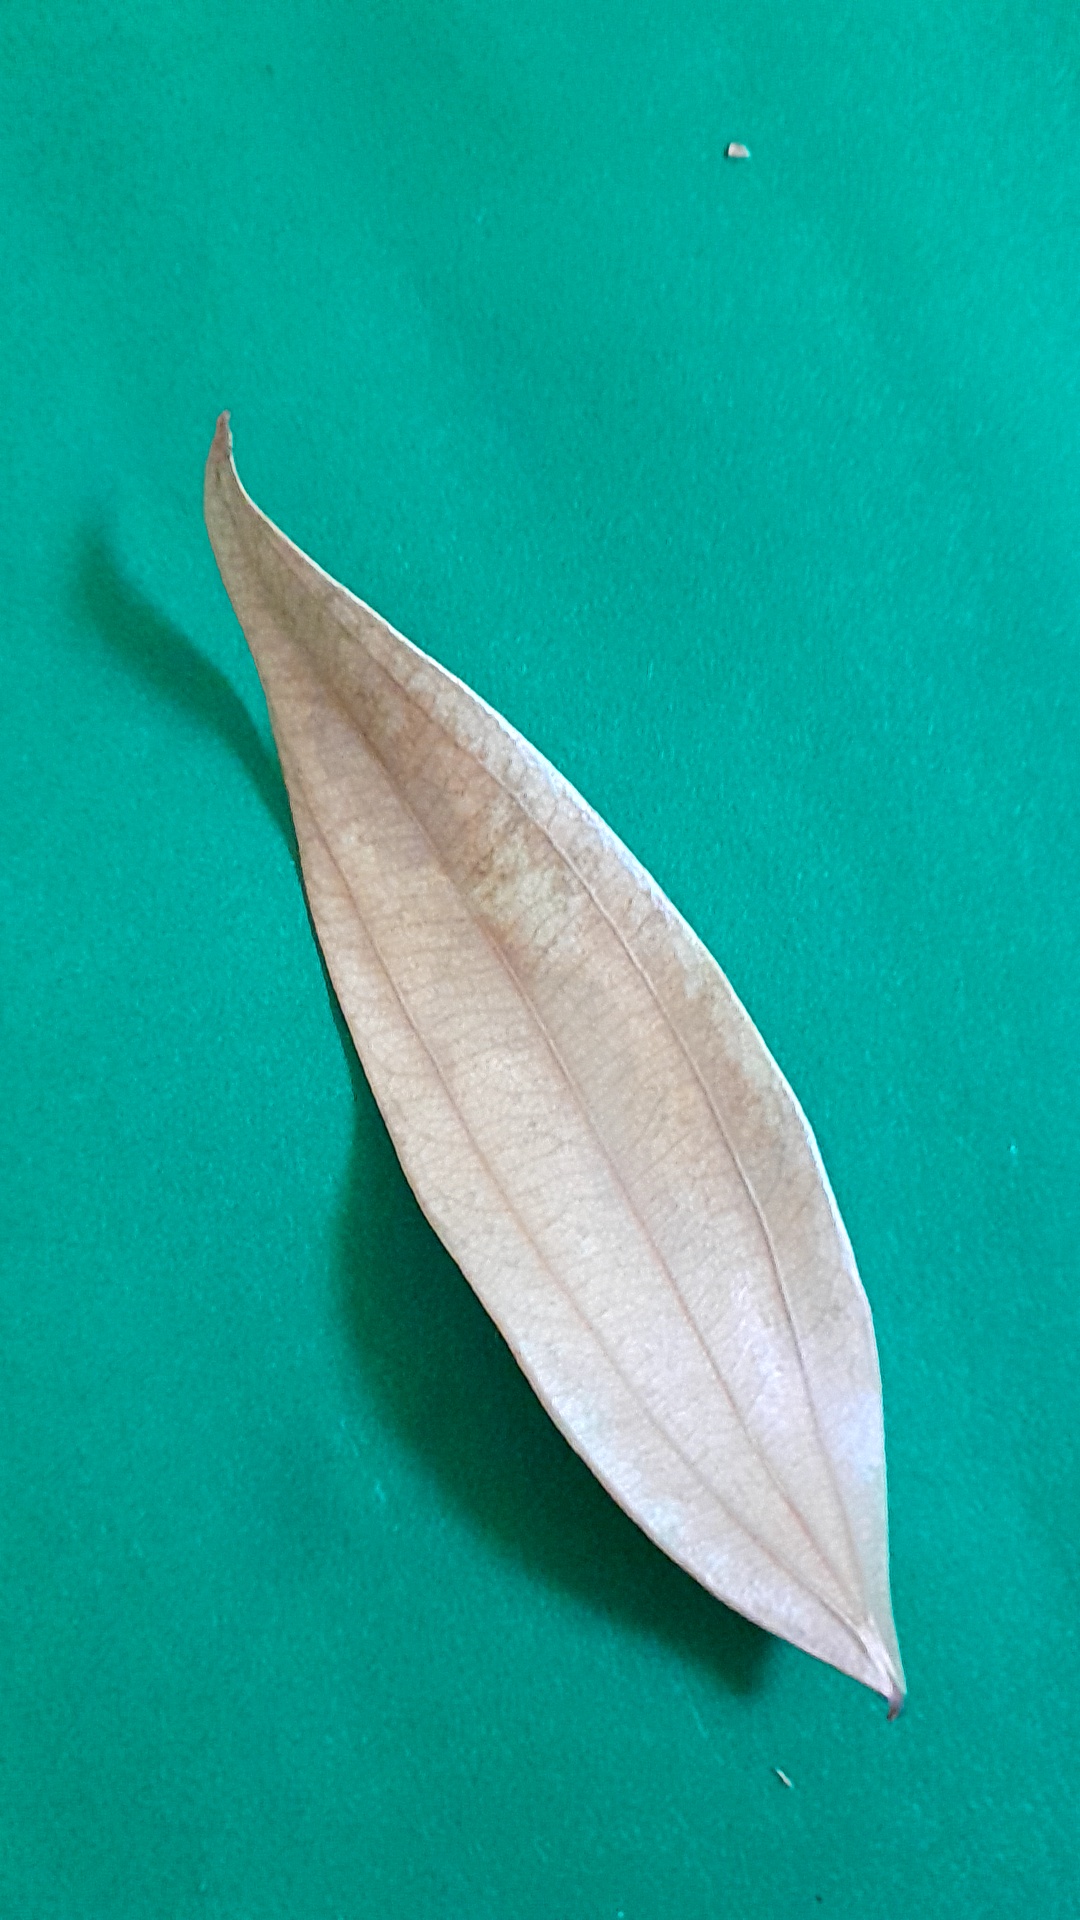
Label: Dry Leaf